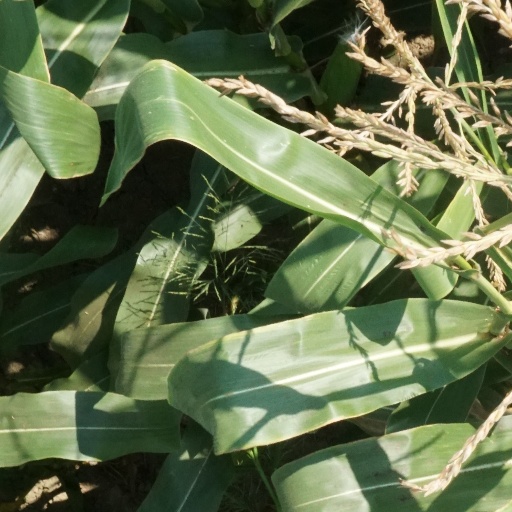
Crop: maize; corn